Sahakian

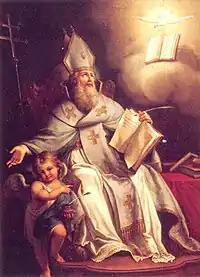
Sahak Bartev, Isaac of Armenia by Francesco Maggiotto

Sahakian (Armenian: ) or Sahakyan (Սահակյան) is a fairly common surname in Armenia originating from the patronymic Armenian equivalent to Isaac. Sahakian translates to Isaacson, Son of Isaac, or descendant of Isaac.